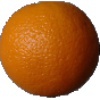
Label: orange